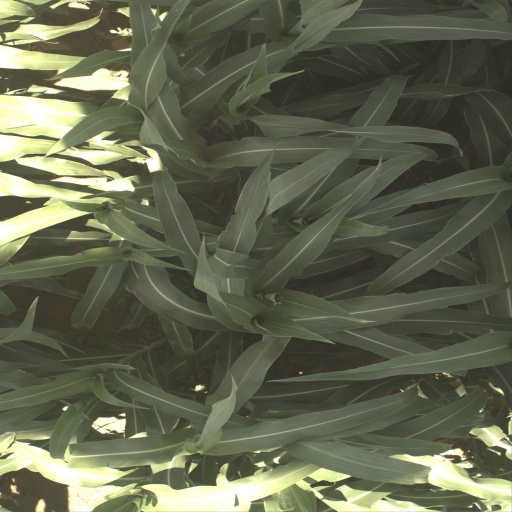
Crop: sorghum